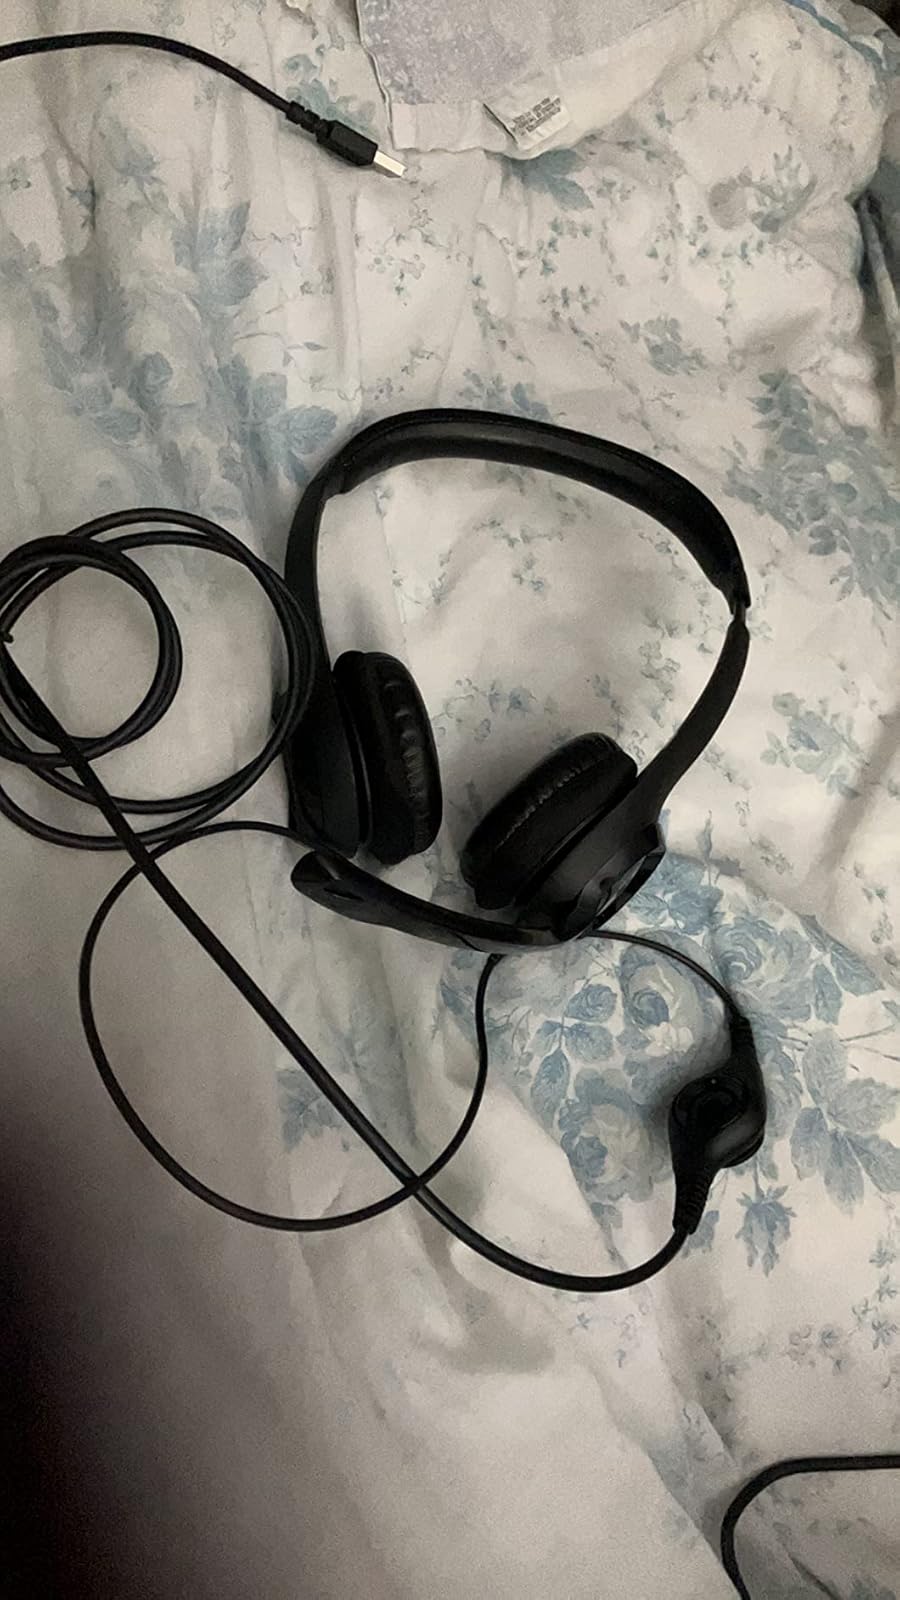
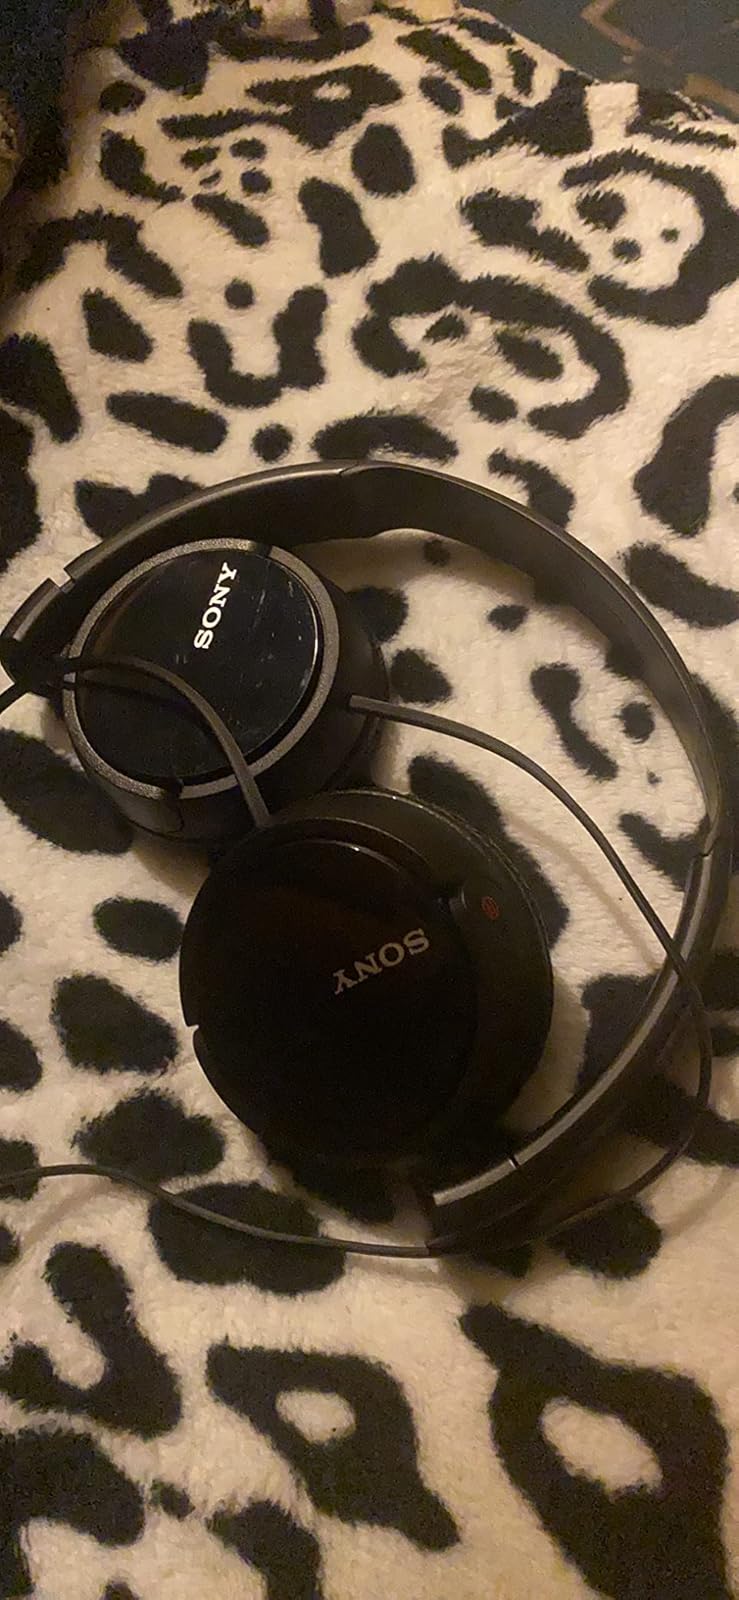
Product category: headphones
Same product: no